Adriana Lima

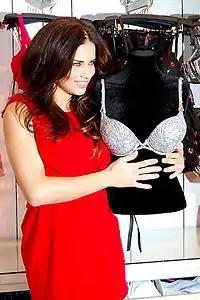
Adriana Lima with the 2010 Fantasy Bra

In 2006, Lima ranked as the fifth highest paid supermodel. Between 2007 and 2008, she ranked as the world's fourth highest paid supermodel by Forbes Magazine.